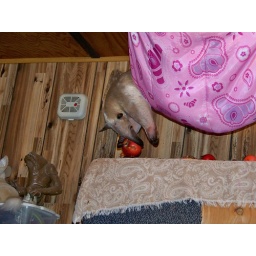
An apple in bed keeps the...